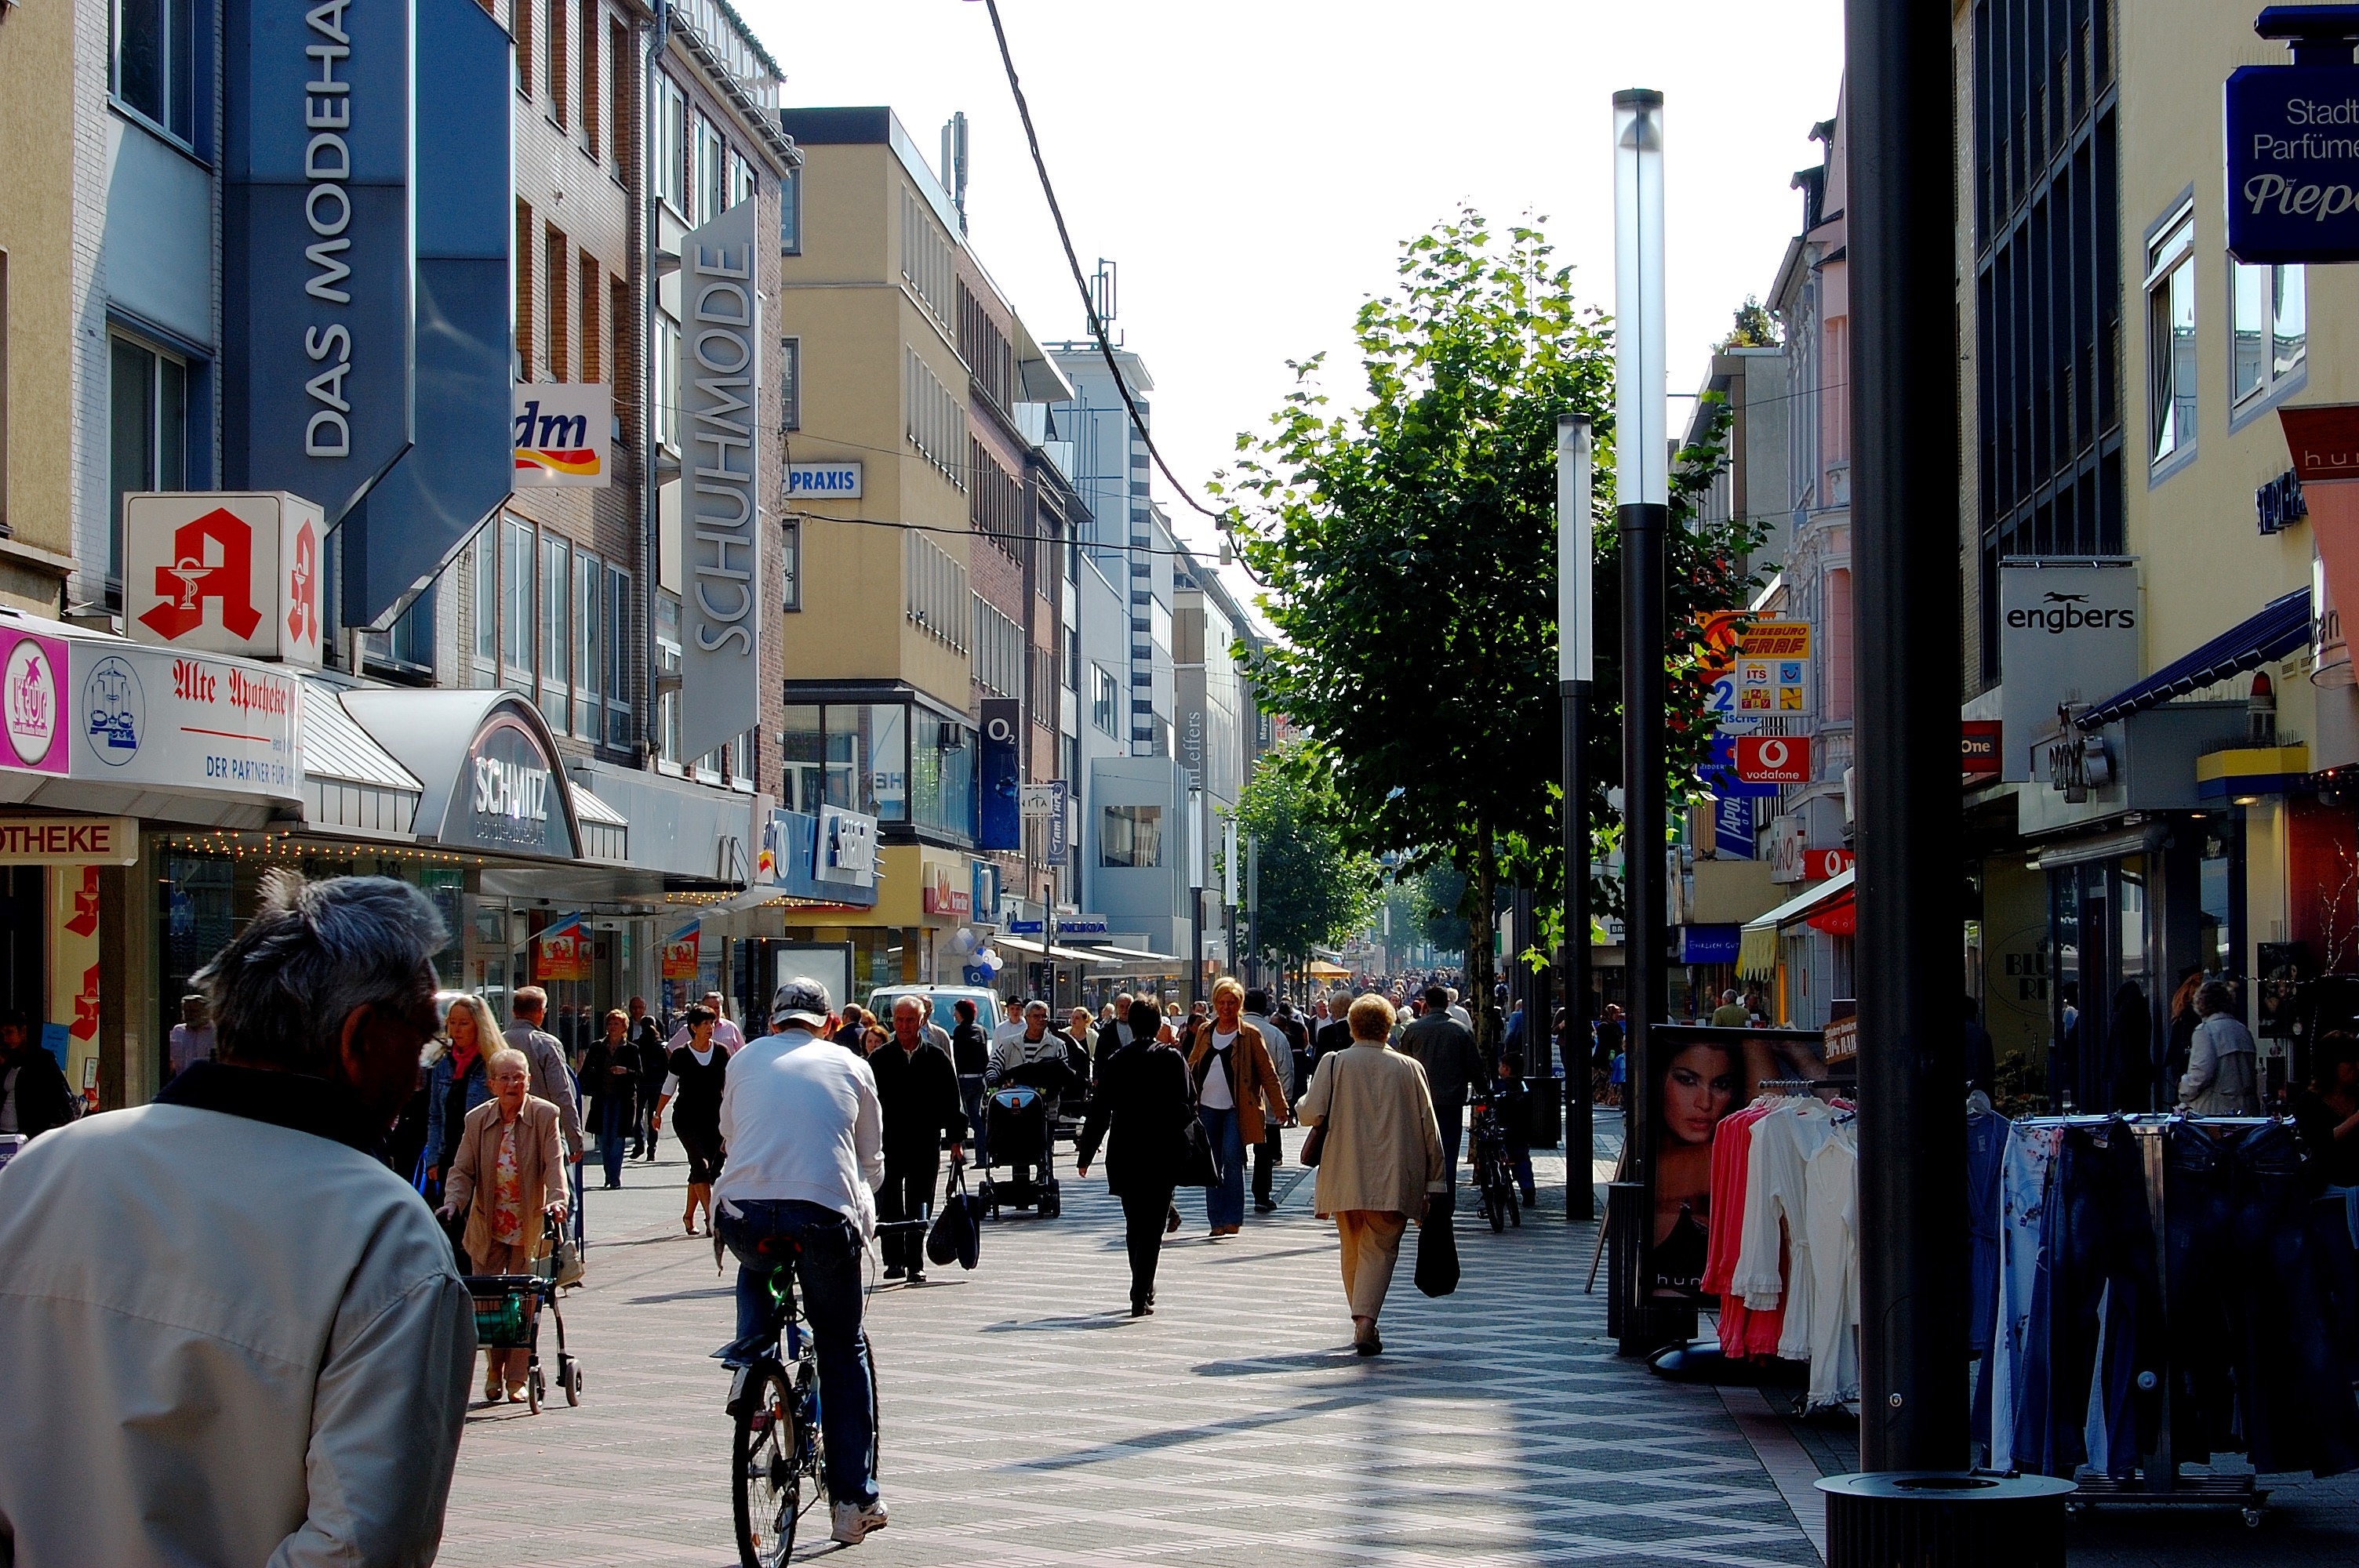
pedestrian, road, street, town, city, crowd, downtown, transport, market, shopping, tourism, lane, public transport, infrastructure, center, gelsenkirchen, animated, neighbourhood, pedestrian zone, shopping street, urban area, passers by, human settlement